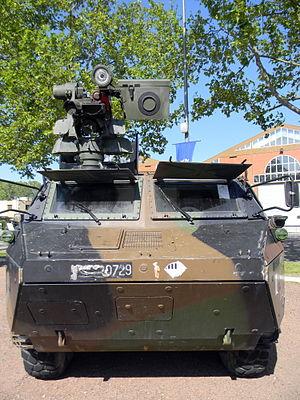
Journées portes ouvertes du quartier général Sabatier à Lyon le 15 et 16 juin 2013.